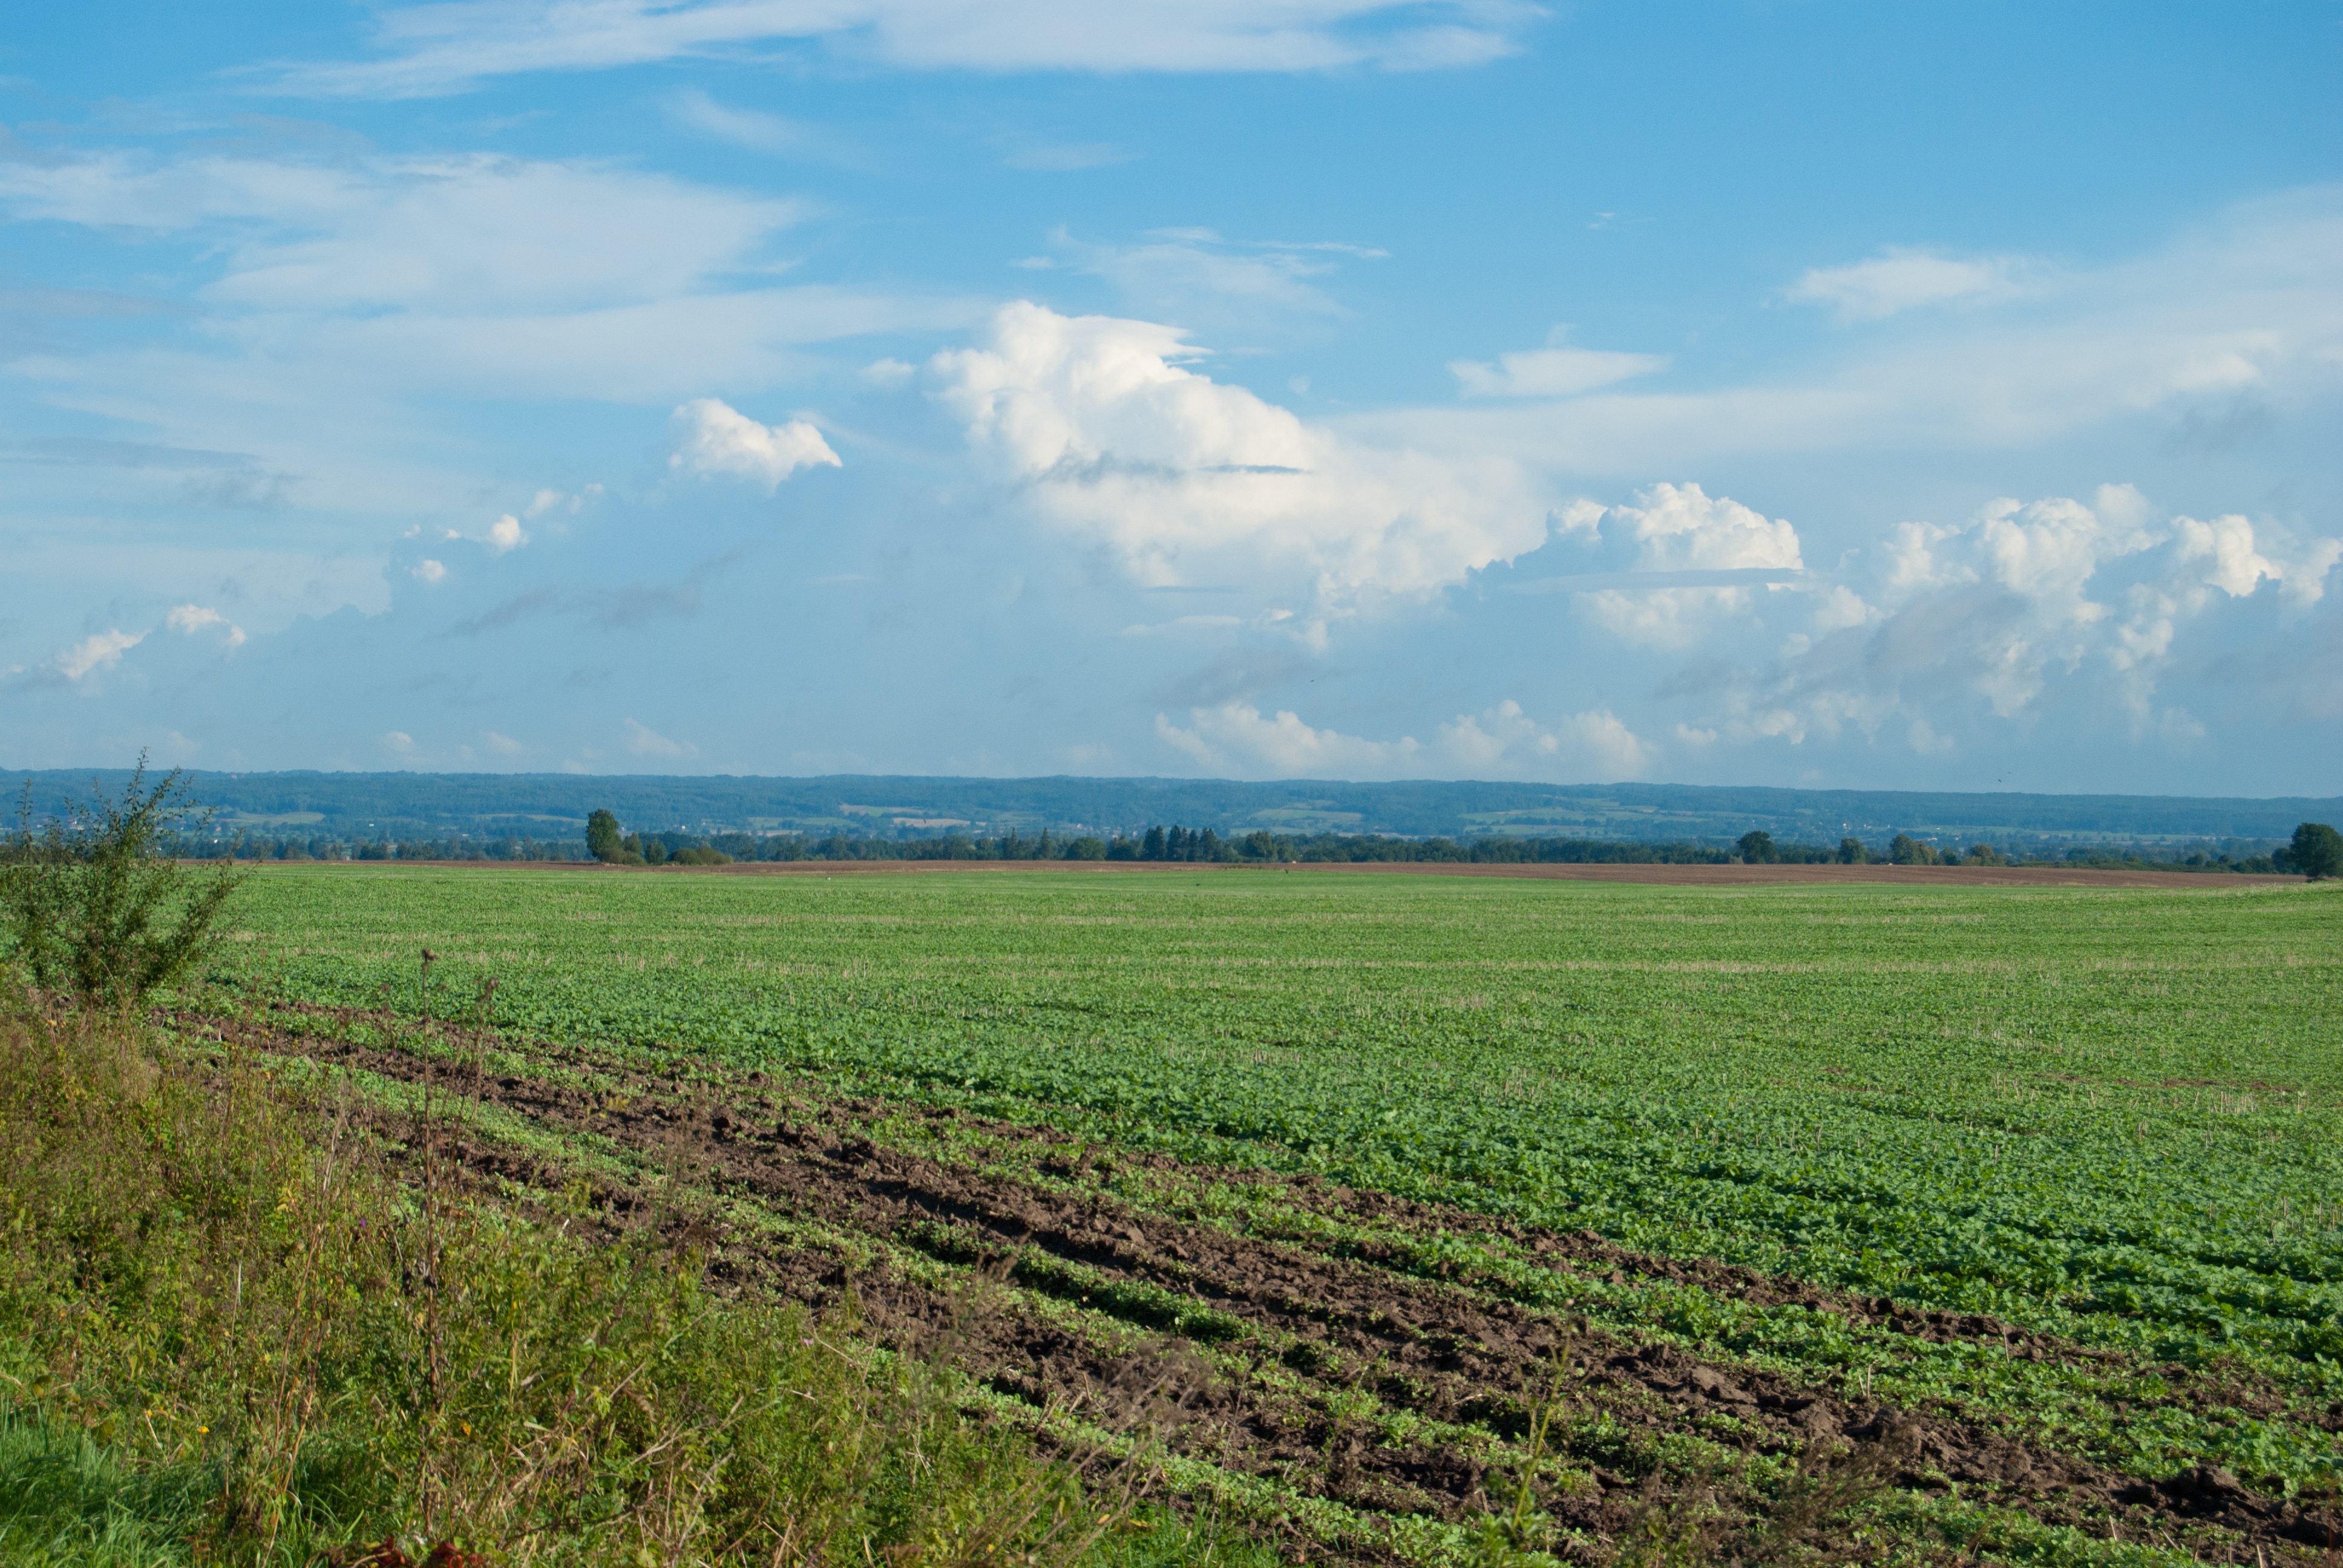
landscape, grass, horizon, marsh, cloud, sky, field, farm, meadow, prairie, hill, crop, pasture, soil, agriculture, plain, clouds, grassland, plantation, plateau, habitat, ecosystem, steppe, rural area, paddy field, natural environment, grass family